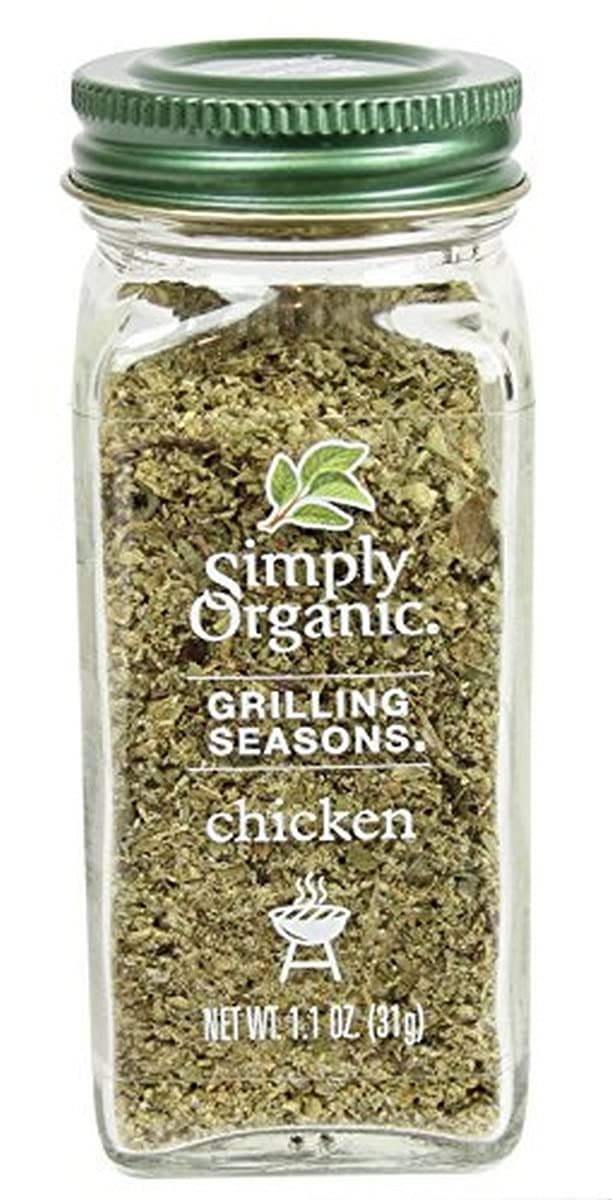
Item Name: Simply Organic Grilling Seasons Chicken, 1.10 Oz
Bullet Point 1: 1.10 ounces; Glass bottle
Bullet Point 2: A savory combination of garlic, onion and black pepper to enhance the flavor of your grilled chicken.
Bullet Point 3: Certified Organic; Kosher
Bullet Point 4: Simply Organic is committed to supporting organic and sustainable farming communities.
Bullet Point 5: A Brand of Frontier Co-op, responsible to people and planet
Value: 1.1
Unit: ounce

Price: 9.33